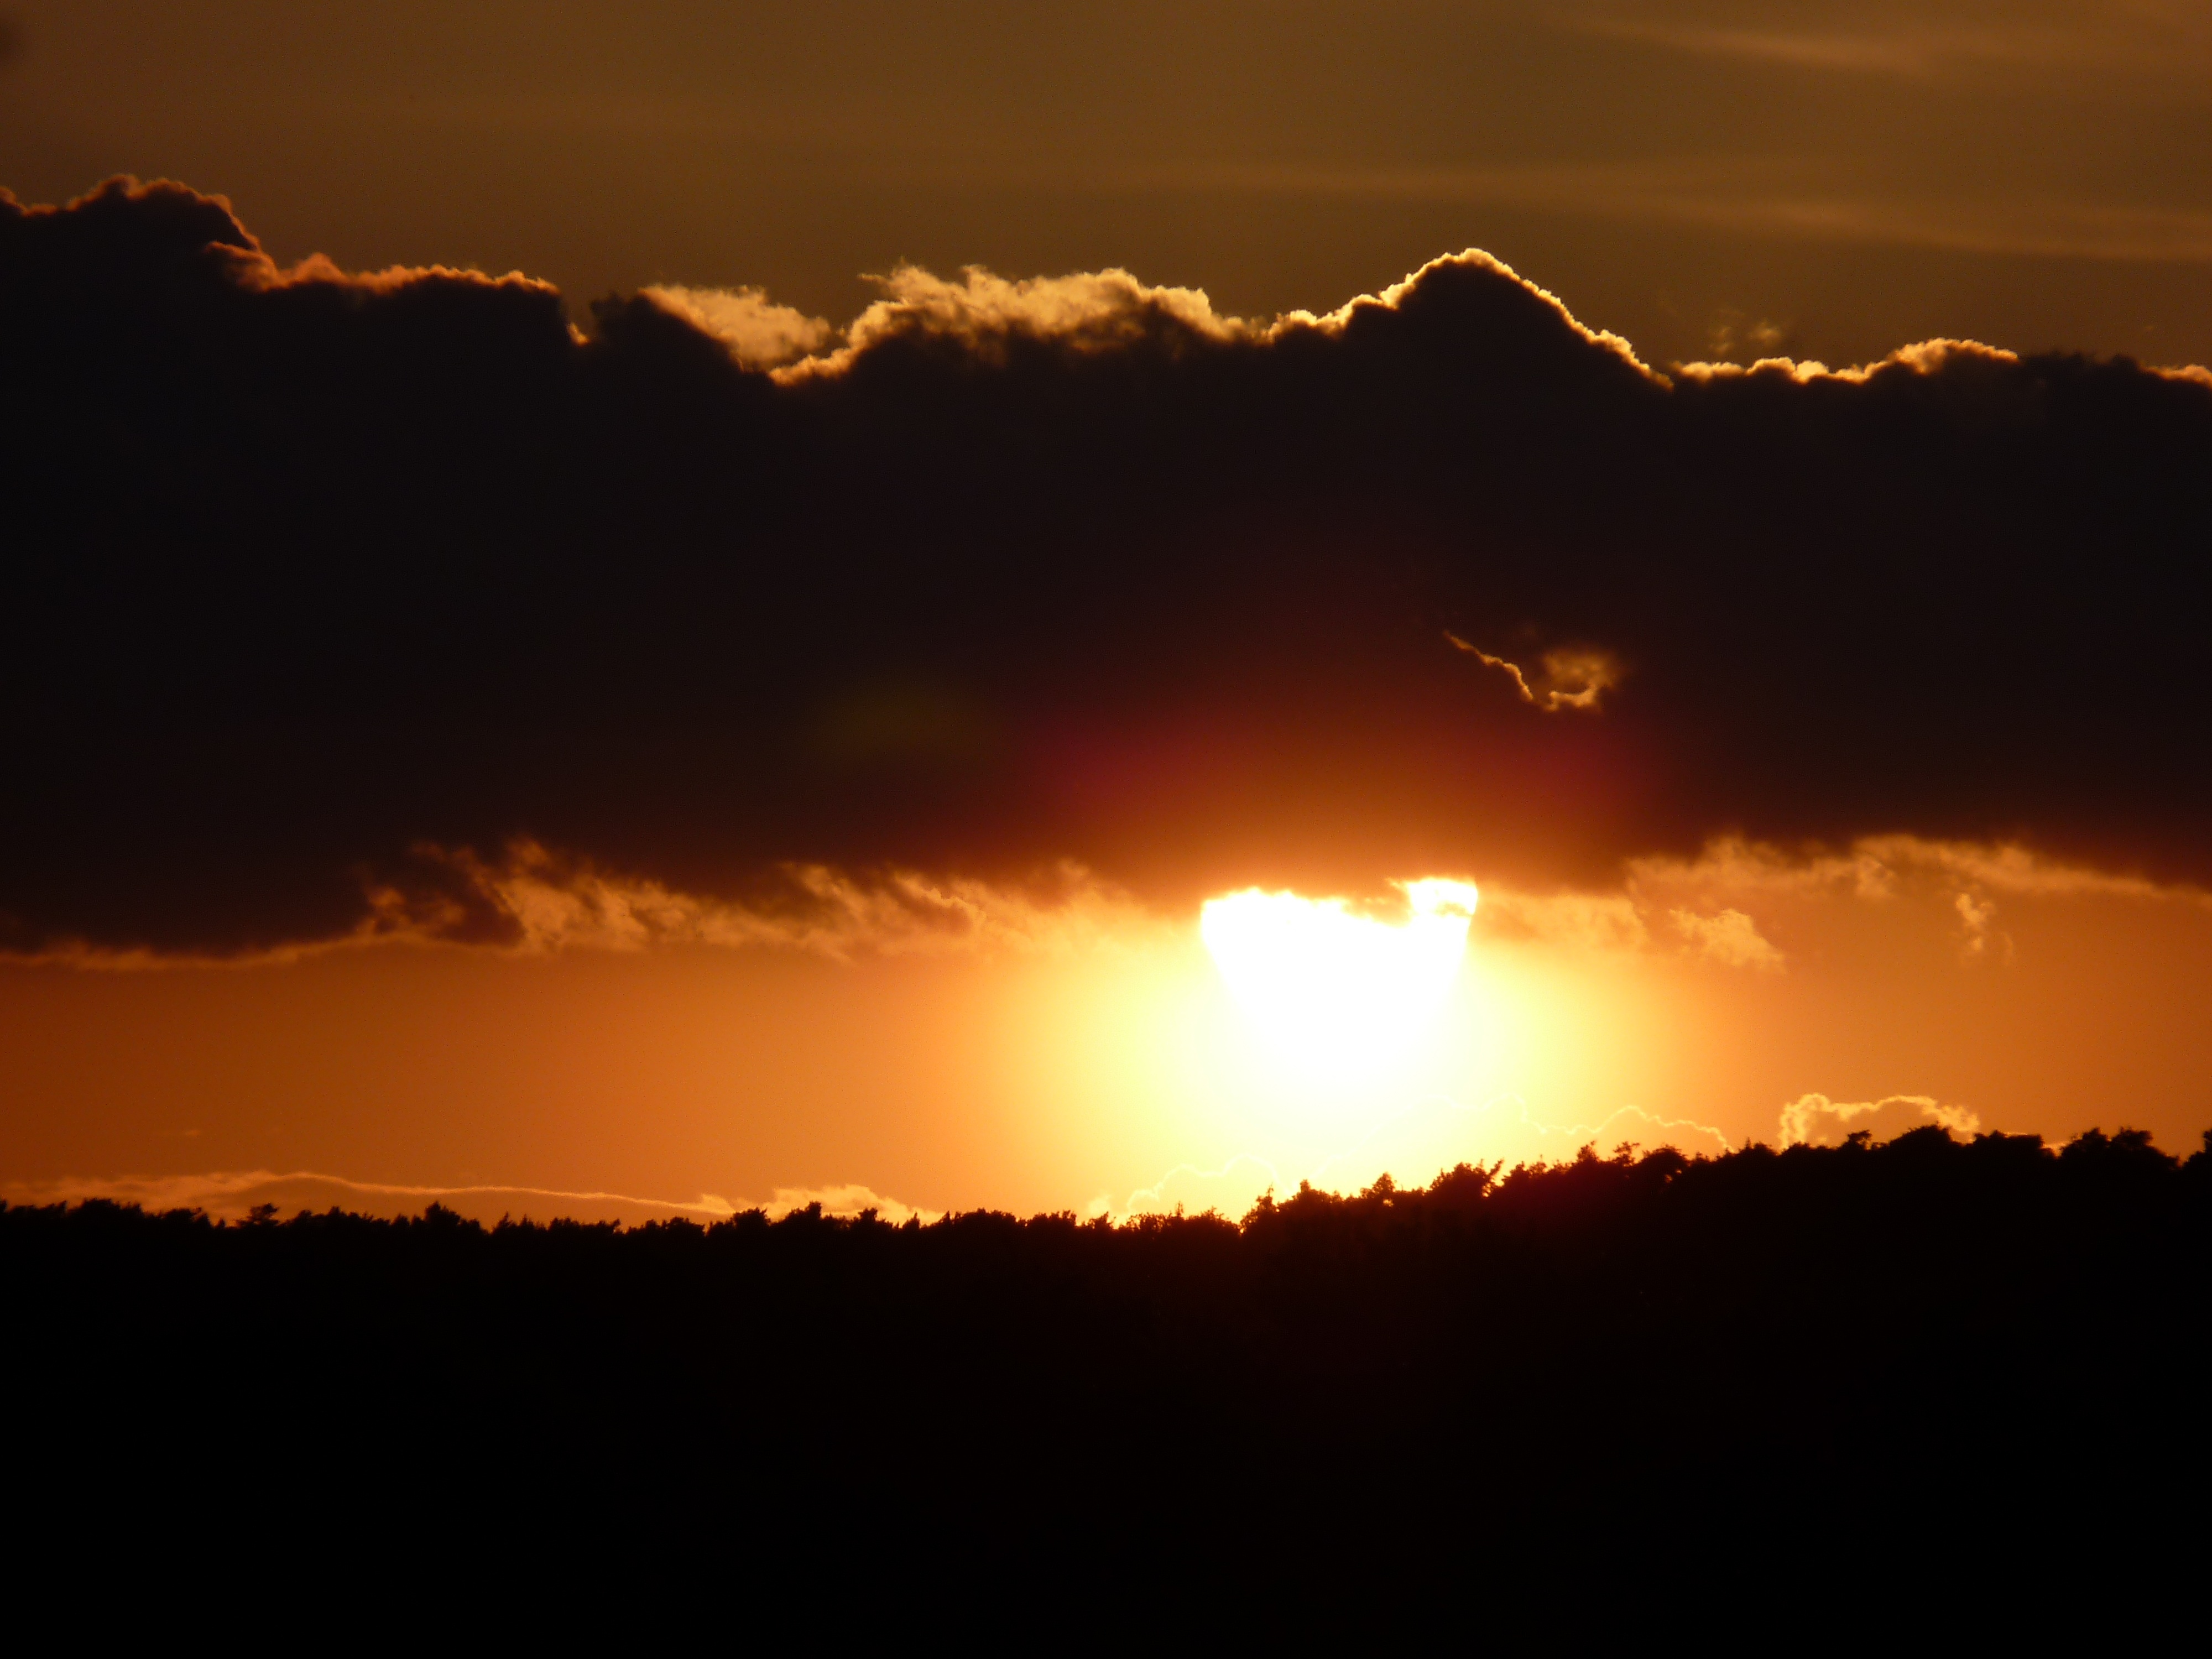
horizon, cloud, sky, sun, sunrise, sunset, sunlight, morning, dawn, atmosphere, dusk, evening, red, clouds, abendstimmung, afterglow, evening sky, back light, red sky at morning